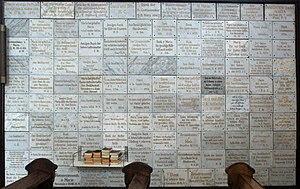
Moresnet (Moresnet-Chapelle), Belgique: Ex-votos
La chapelle Notre-Dame-Auxiliatrice est un édifice religieux catholique sis à Moresnet-Chapelle dans la province de Liège, en Belgique. Depuis environ 1750 des pèlerins visitent une ‘Notre-Dame-au-Petit-Chêne’ pour lesquels une chapelle est construite en 1823. Elle est reconstruite en 1879 par les Franciscains allemands pour abriter la statue et recevoir le nombre croissant de pèlerins, en majorité germanophones. La chapelle est précédée, depuis le début du XXe siècle, d’un monumental chemin de croix de plein air.